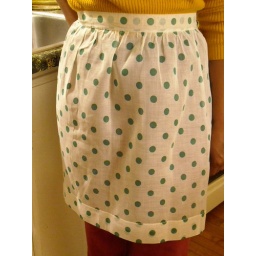
Sheer white organza vintage apron with green polka dots. This apron is in great vintage condition. Look stylish even in the kitchen!